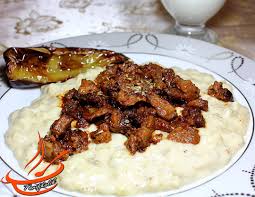
Yemek: hunkar_begendi